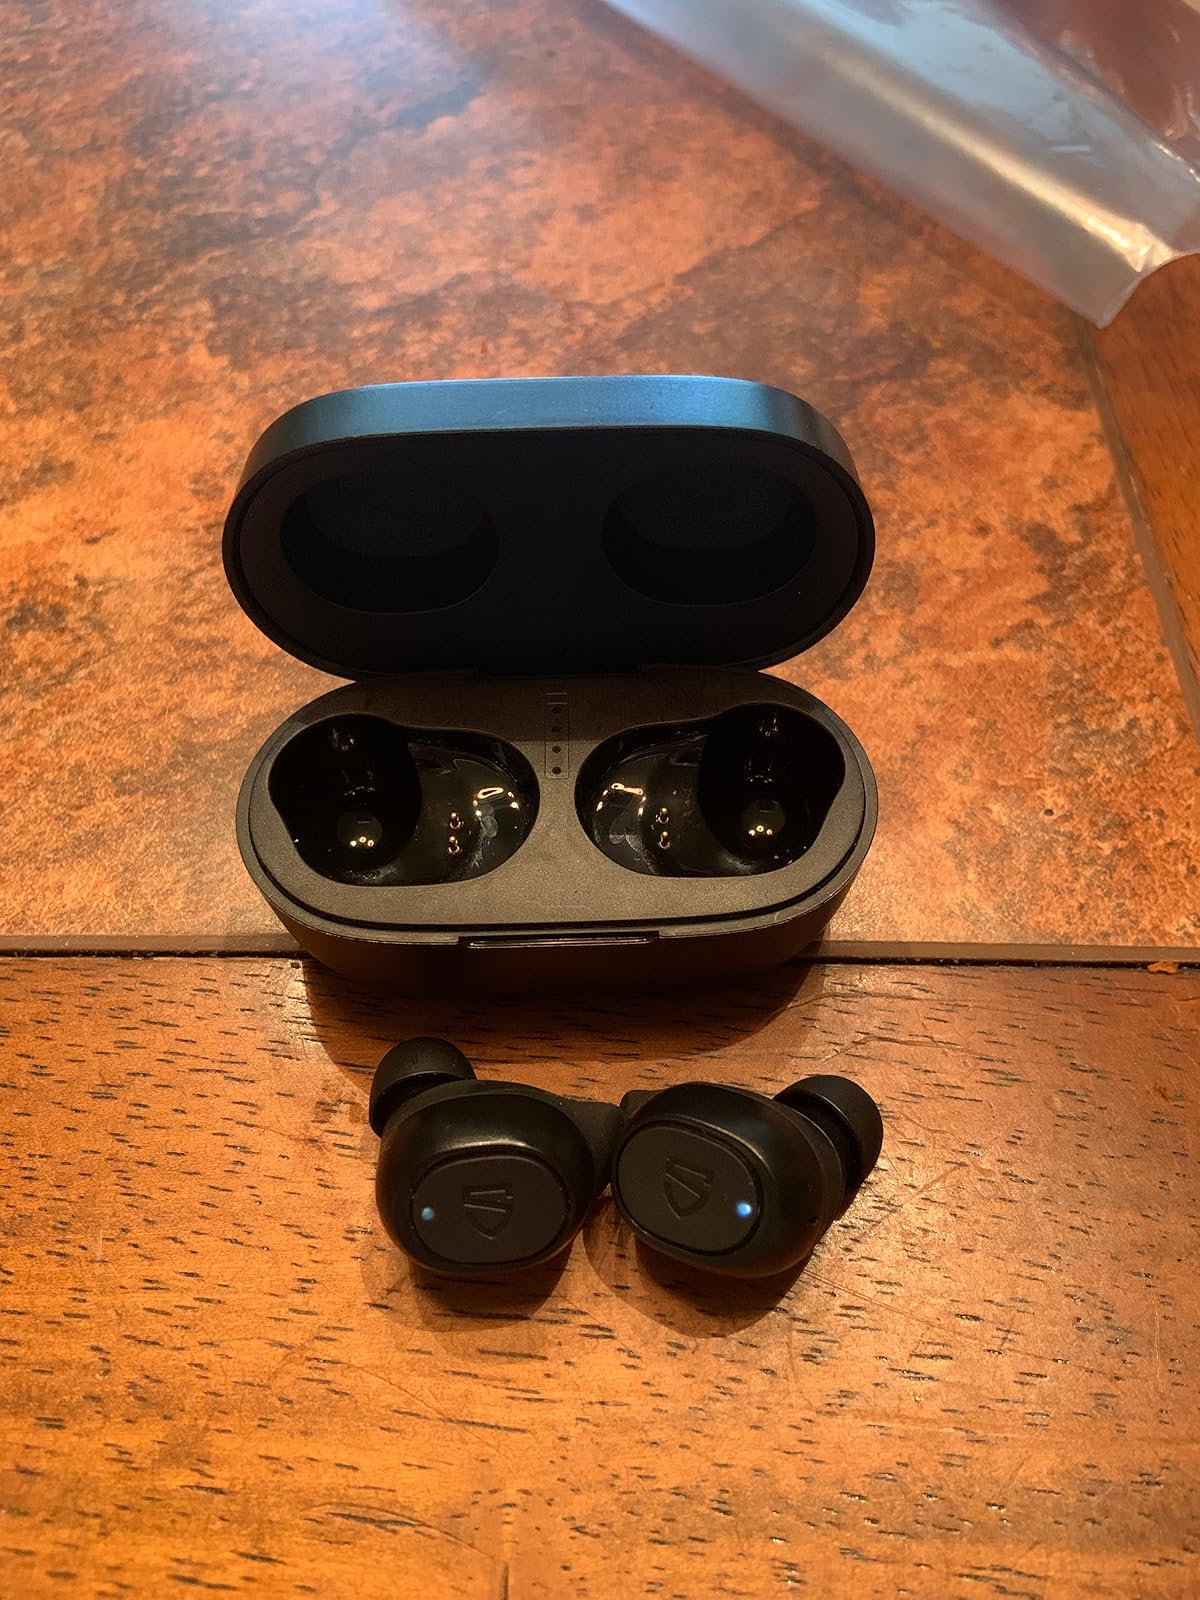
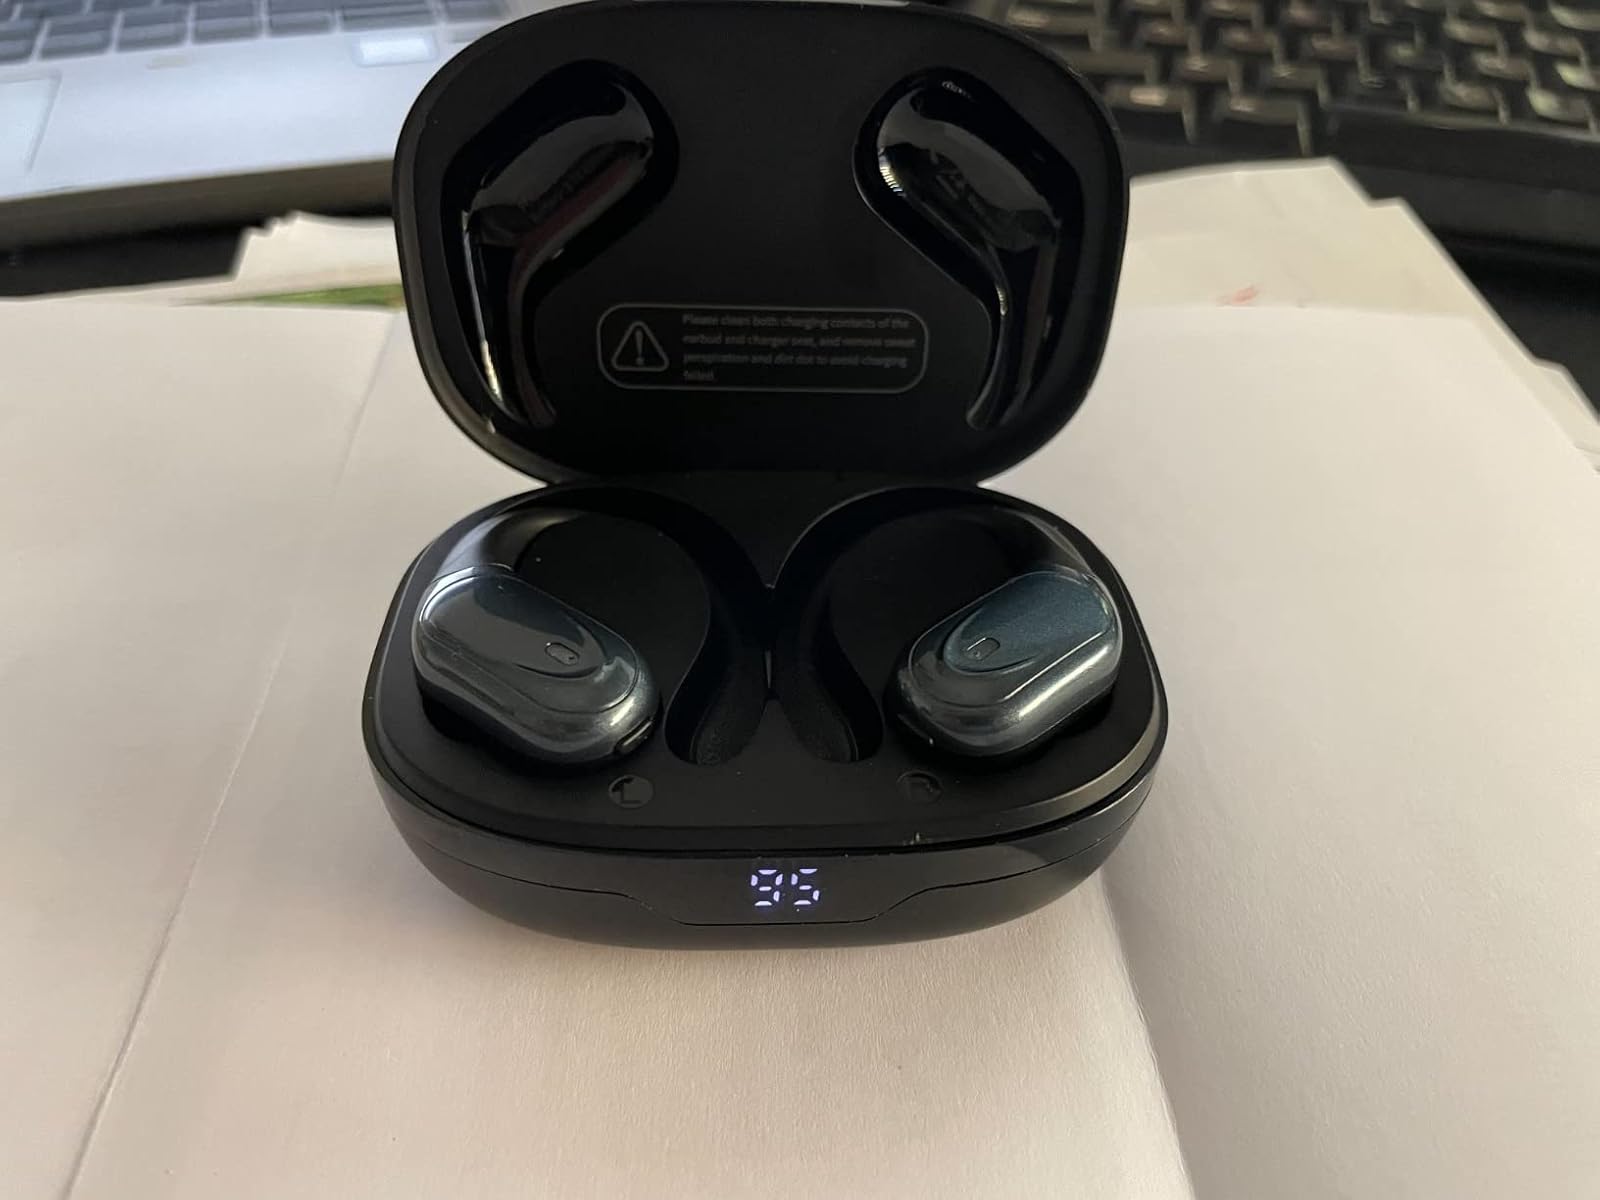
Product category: earbuds
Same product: no